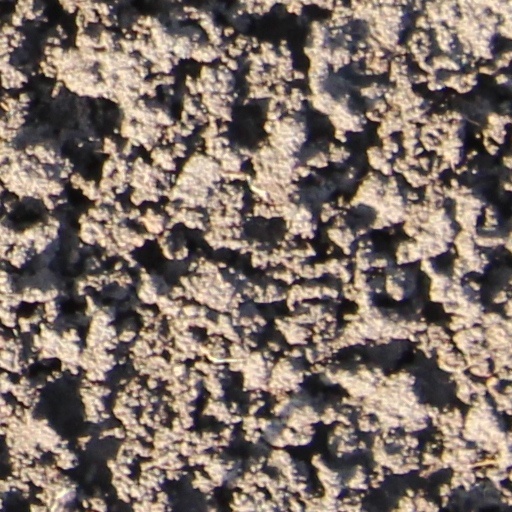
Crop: wheat